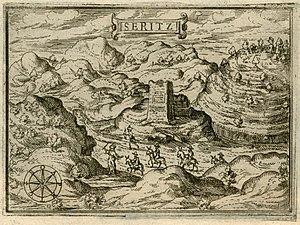
Saris est un village arabe palestinien dépeuplé lors de l'Opération Nachshon, une grande offensive lancée par la Haganah le 6 avril 1948 avant que les Britanniques ne quittent la Palestine. L'objectif était de prendre le contrôle des villages situés entre Jérusalem et la plaine côtière.